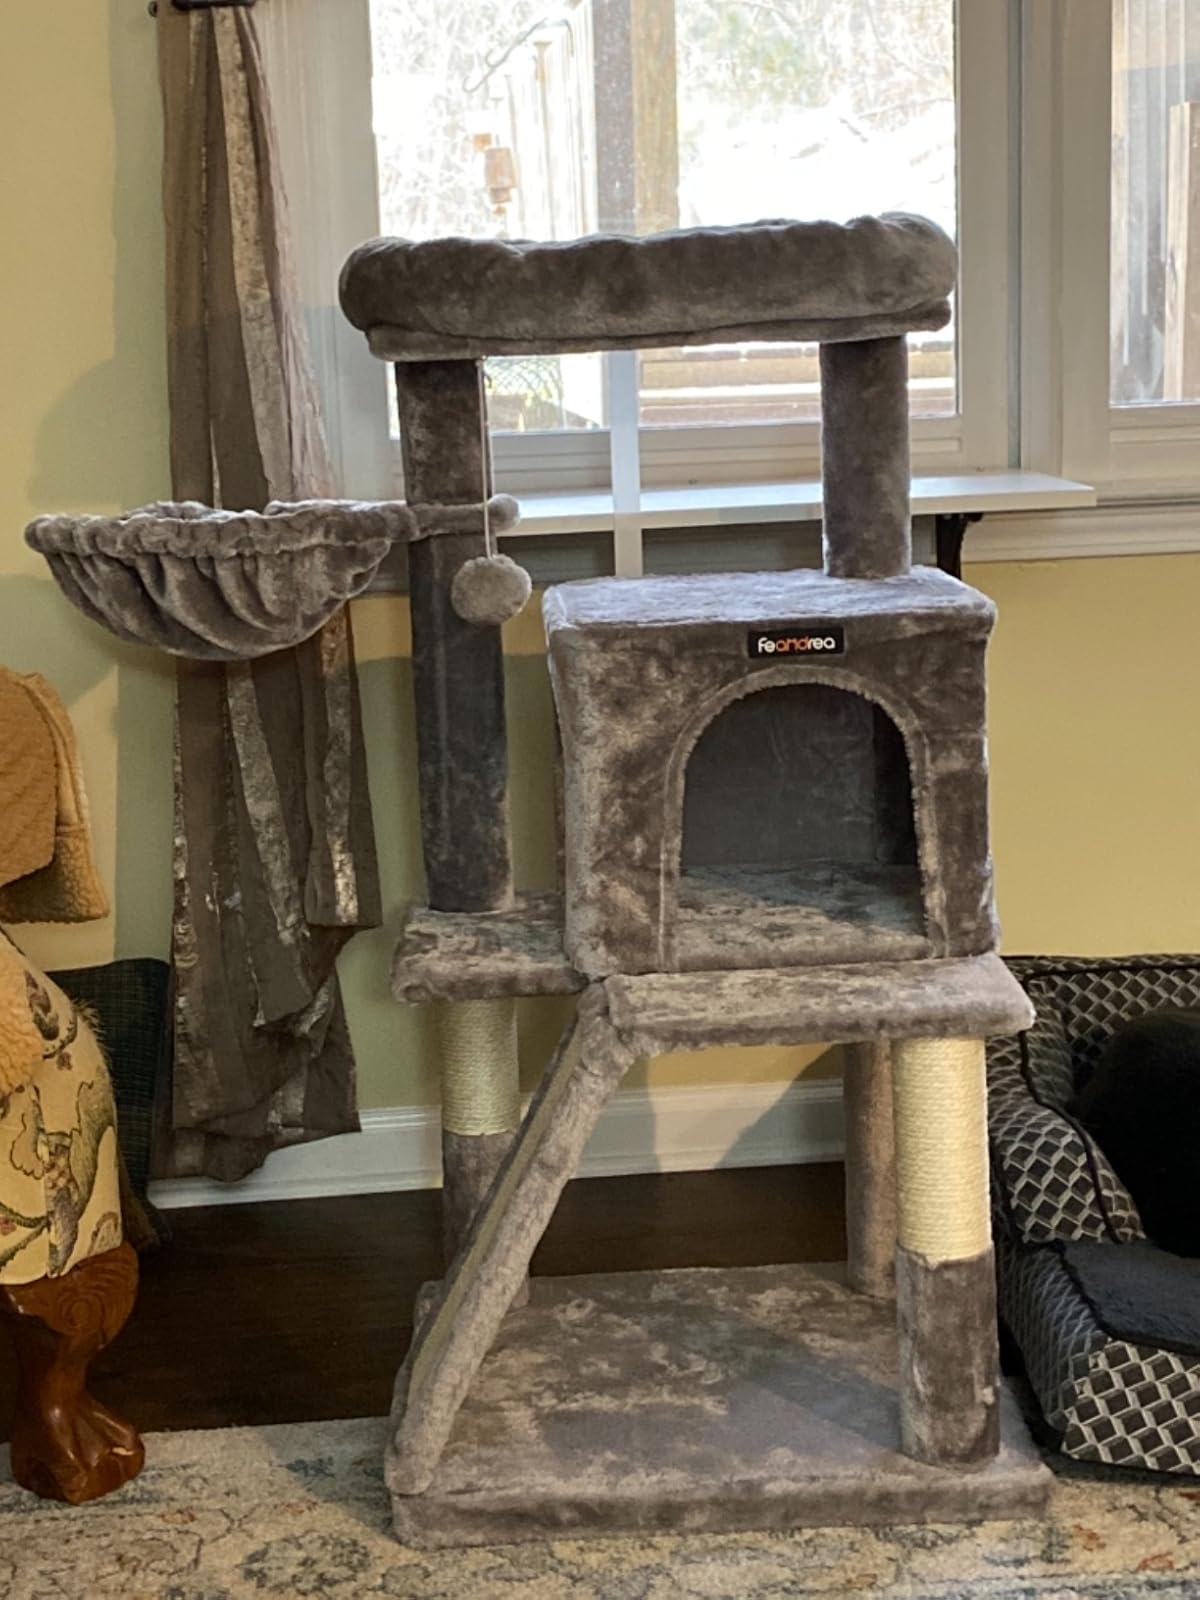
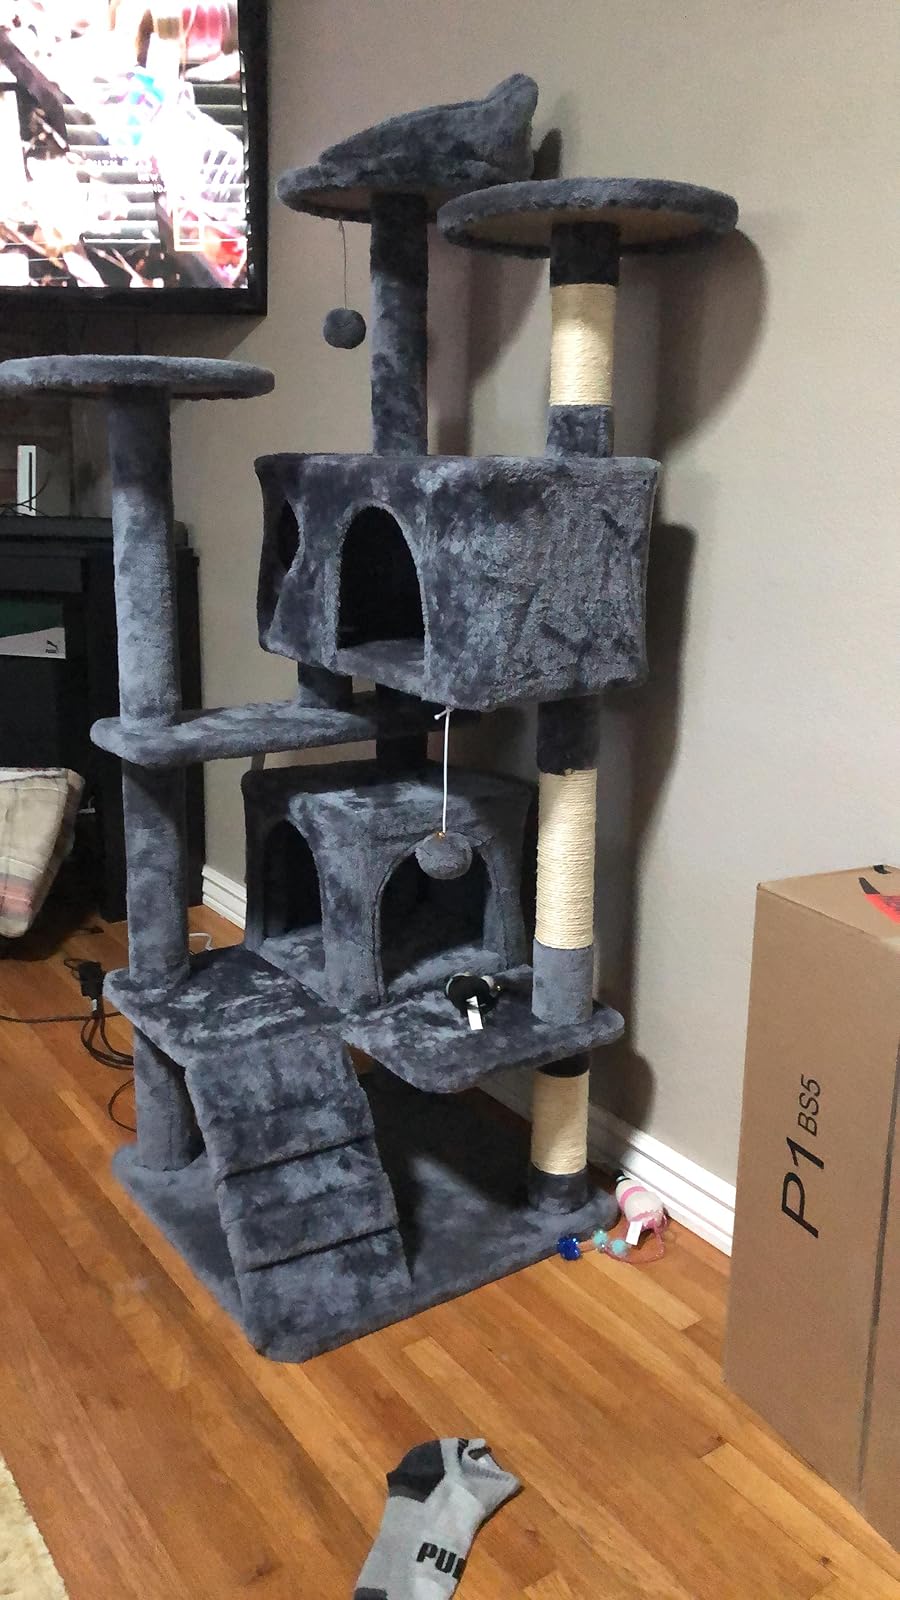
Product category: items_cat tree
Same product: no